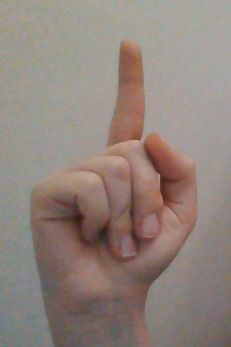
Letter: bb